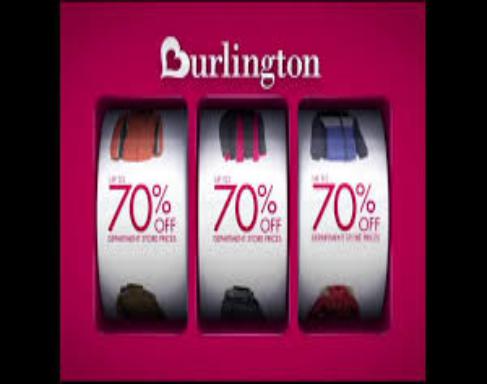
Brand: Burlington Coat Factory
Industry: Clothes